School of Physics and Astronomy, University of St Andrews

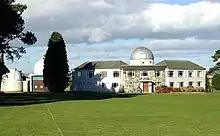
Observatory of the University

The school maintains telescopes and observing facilities for both research and education, including the Gregory telescope, the largest operating optical telescope in the UK. The school also owns three one-metre robotic telescopes within the Las Cumbres Observatory Global Network. Collaborative agreements with external observatories and space agencies further expand the reach of the department's astronomical research.